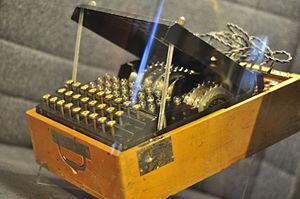
Le théâtre européen de la Seconde Guerre mondiale s'ouvrit avec l'invasion de la Pologne par l’Allemagne le vendredi 1ᵉʳ septembre 1939 et l'invasion soviétique de la Pologne le 17 septembre 1939. L'armée polonaise fut vaincue après plus d'un mois de féroces combats. Après que la Pologne eut été vaincue, un gouvernement en exil, des forces armées et un service de renseignement furent établis en dehors des frontières de la Pologne. Ces organisations contribuèrent à l'effort allié tout au long de la guerre. L'armée polonaise fut recréée à l’Ouest, ainsi qu'à l'Est.